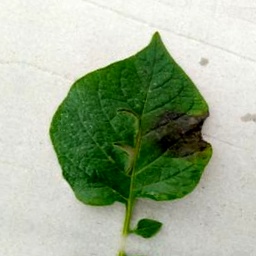
Etiqueta: Late Blight